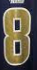
Number: 8